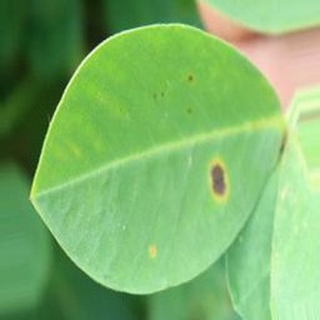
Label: groundnut_early_leaf_spot